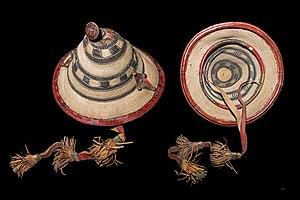
Chapeau d’Afrique de l’Ouest. Coiffure ronde en vannerie noire ornée de motifs géométriques. La partie supérieure de la calotte, les bords ainsi que la jugulaire sont en cuir lisse teint en rouge et marron. Ce chapeau était porté par les bergers par-dessus une coiffe en coton. Population
Le muséum de Toulouse est un musée d'histoire naturelle et d'ethnologie situé dans le Jardin des Plantes de Toulouse, quartier de Busca-Montplaisir. Le Muséum d'histoire naturelle de Toulouse abrite une collection de plus de deux millions et demi de pièces sur une superficie d'environ 6 000 m², sans compter les annexes extérieures. Il est le deuxième plus grand de France après le Muséum national d'histoire naturelle de Paris.
Joseph Simon Gallieni, né le 24 avril 1849 à Saint-Béat et mort le 27 mai 1916 à Versailles, est un militaire et administrateur colonial français.
Le Soudan français est le nom porté par la colonie française érigée sur le territoire de l'actuel Mali entre 1890 et 1899, puis de 1921 à 1958.